Cora L. V. Scott

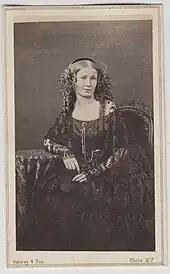
Undated photograph of Scott

Cora Scott was born on April 21, 1840, near Cuba, New York. At her birth she had a caul over her face, an intact amniotic sac which is thought in some folk religions to indicate special powers. Her parents, though initially Presbyterian, became interested in the Universalist religion, and in early 1851 joined the Hopedale Community, an intentional community in Hopedale, Massachusetts. Led by Adin Ballou, the community was committed to abolitionism, temperance, socialism, and nonviolence. Finding Hopedale too crowded, the Scott family moved to Waterloo, Wisconsin later that year to found a similar intentional community, with the blessings of Adin Ballou. It was there, in early 1852, that Cora first exhibited her ability to fall into a trance and write messages and speak in ways very unlike herself. Her parents soon began to exhibit her to the surrounding country, and in this way she became a part of the network of trance lecturers that characterized the Spiritualist movement.